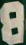
Number: 8